2016 shooting of Dallas police officers

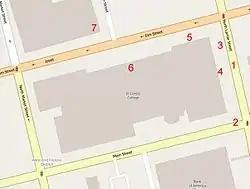
Map of events.1. Johnson parks SUV and fires towards Main Street2. Senior Corporal Lorne Ahrens, Officer Patrick Zamarippa, and Officer Michael Krol are killed. Several other officers and a civilian were injured.3. Johnson chases down and kills DART Police Officer Brent Thompson.4. Johnson attempts but fails to enter the college.5. Johnson enters the college from Elm Street (location unknown)6. Johnson goes to second floor, runs into a dead end, and shoots towards a 7-Eleven.7. 7-Eleven where Sergeant Michael Smith is shot and killed.

Most of the events happened in the streets and buildings around El Centro College, which forms a city block composed of multiple buildings. The block is bordered by Main Street on the south where the protest march was taking place; Lamar Street (now Botham Jean Blvd.) to the east from where Johnson initiated the shooting spree; and Elm Street to the north where Johnson eventually entered the college.